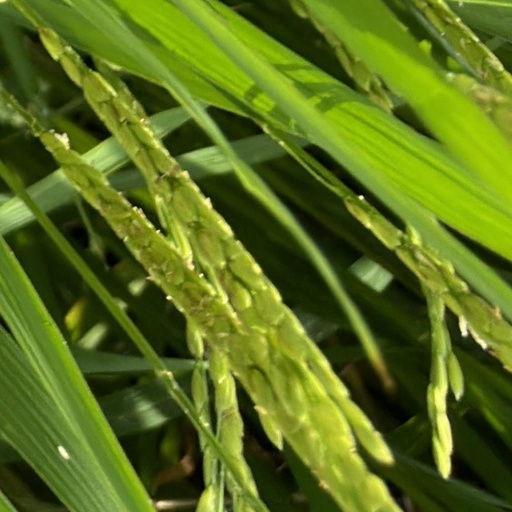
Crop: rice